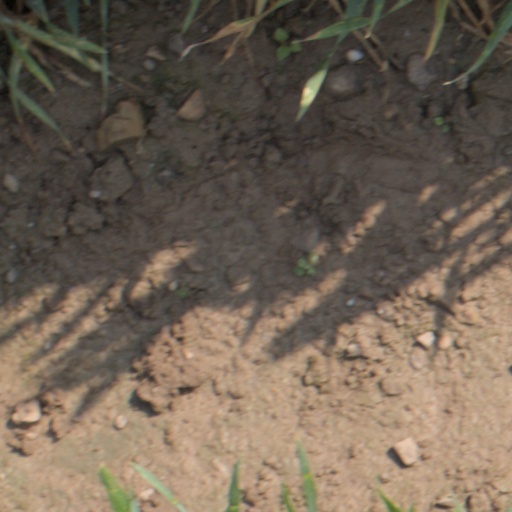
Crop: wheat